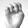
ASL letter: E